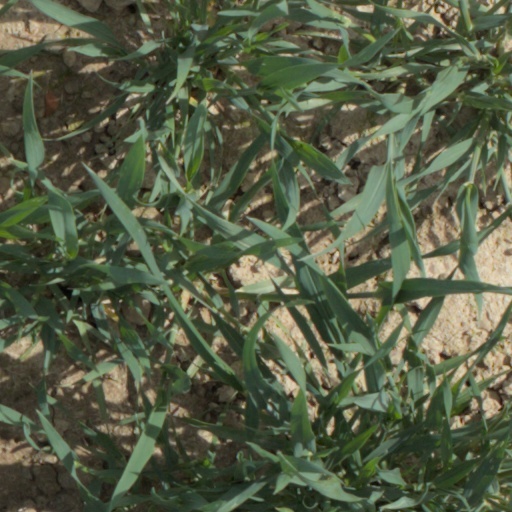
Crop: wheat